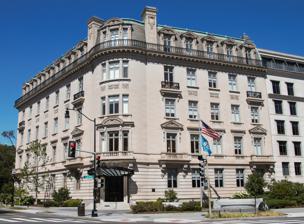
Building: Andrew Mellon Building
Country: United States of America
Year built: 1917
This article is about the apartment building. For the government-owned auditorium at Federal Triangle, see Andrew W. Mellon Auditorium . United States historic place McCormick Apartments U.S. National Register of Historic Places U.S. National Historic Landmark McCormick Apartments in 2019 Location 1785 Massachusetts Avenue , NW , Washington, D.C. Coordinates 38°54′33″N 77°2′30″W / 38.90917°N 77.04167°W / 38.90917; -77.04167 Built 1915 Architect Jules Henri de Sibour Architectural style Beaux Arts NRHP reference No. 73002100 Significant dates Added to NRHP April 3, 1973 Designated NHL May 11, 1976 McCormick Apartments , also known as Andrew Mellon Building , Mellon Apartment , or 1785 Massachusetts Avenue Northwest , is a landmark apartment building on Embassy Row in Washington, D.C. , whose inhabitants once included Andrew W. Mellon . It is the home of the American Enterprise Institute . History The Andrew Mellon Building was built by Stanley McCormick, heir to the International Harvester fortune, in 1915 and completed in 1917. Washington-based Jules Henri de Sibour was architect of the building. This was one of the first Washington apartment buildings for luxury living. The structure was meant to fit in with other Beaux-Arts buildings in the Dupont Circle neighborhood. The building's composition is three principal elevations, to serve as a pivot point for a residential boulevard and two street intersections. The six units it originally contained had quarters for more than forty servants. Some of the Capital's most distinguished personalities once lived here. A partial listing of these residents, from the Historic American Buildings Survey , includes: Thomas F. Ryan , 1920–1922 Robert Woods Bliss , 1920–1923 Edwin T. Meredith , 1921 Andrew W. Mellon , 1922–1937 Sumner Welles , 1921–1927 Alanson B. Houghton , 1930–1934 The millionaire industrialist Andrew Mellon is perhaps most significant of these past occupants. He was Secretary of the Treasury from 1921 to 1932. This was the longest tenure since Albert Gallatin . Mellon made this his residence shortly after taking on that role, occupying the top floor from 1922 until his death in 1937. Among his accomplishments include authoring the " Mellon Plan " which stimulated the economic boom of the 1920s and founding the National Gallery of Art . In 1936 Mellon paid $21 million for paintings and sculptures owned by Sir Joseph Duveen , an art dealer leasing the apartment below. At the time this was the largest art transaction on record. After 1941, the building was used for offices and eventually partitioned. The property was conveyed by deed from Katherine Dexter McCormick to the American Council on Education on March 31, 1950. Later the property was conveyed to The Brookings Institution on January 2, 1970. Finally, the building was sold to the National Trust for Historic Preservation on October 28, 1976. The Andrew Mellon Building was declared a National Historic Landmark in 1976. 2013 sale The floor plan The National Trust put the building up for sale in mid-2009.  The organization said it had outgrown the 60,000 square feet (5,600 m 2 ) building and needed about 80,000 square feet (7,400 m 2 ) of space. Real estate experts believed the structure would sell for $1,000 a square foot, or $60 million. Potential buyers considered turning it into a museum or luxury apartments again, but there were no offers at any price. After Trust president Richard Moe stepped down in early 2010 and was replaced by Stephanie Meeks, the organization's board of directors decided to pull the building off the market so that Meeks would not have to devote all her time to finding the National Trust a new home. Instead, National Trust officials said they would rehabilitate some of the structure's windows, HVAC , and mechanical systems and possibly add a green roof . In late June 2013, the National Trust sold the Mellon Building to the American Enterprise Institute for $36.5 million.  The Trust said it will lease space on the top two floors of the Watergate Office Building . The National Trust holds a permanent historic preservation easement that protects both the interior and exterior of the Mellon Building. References